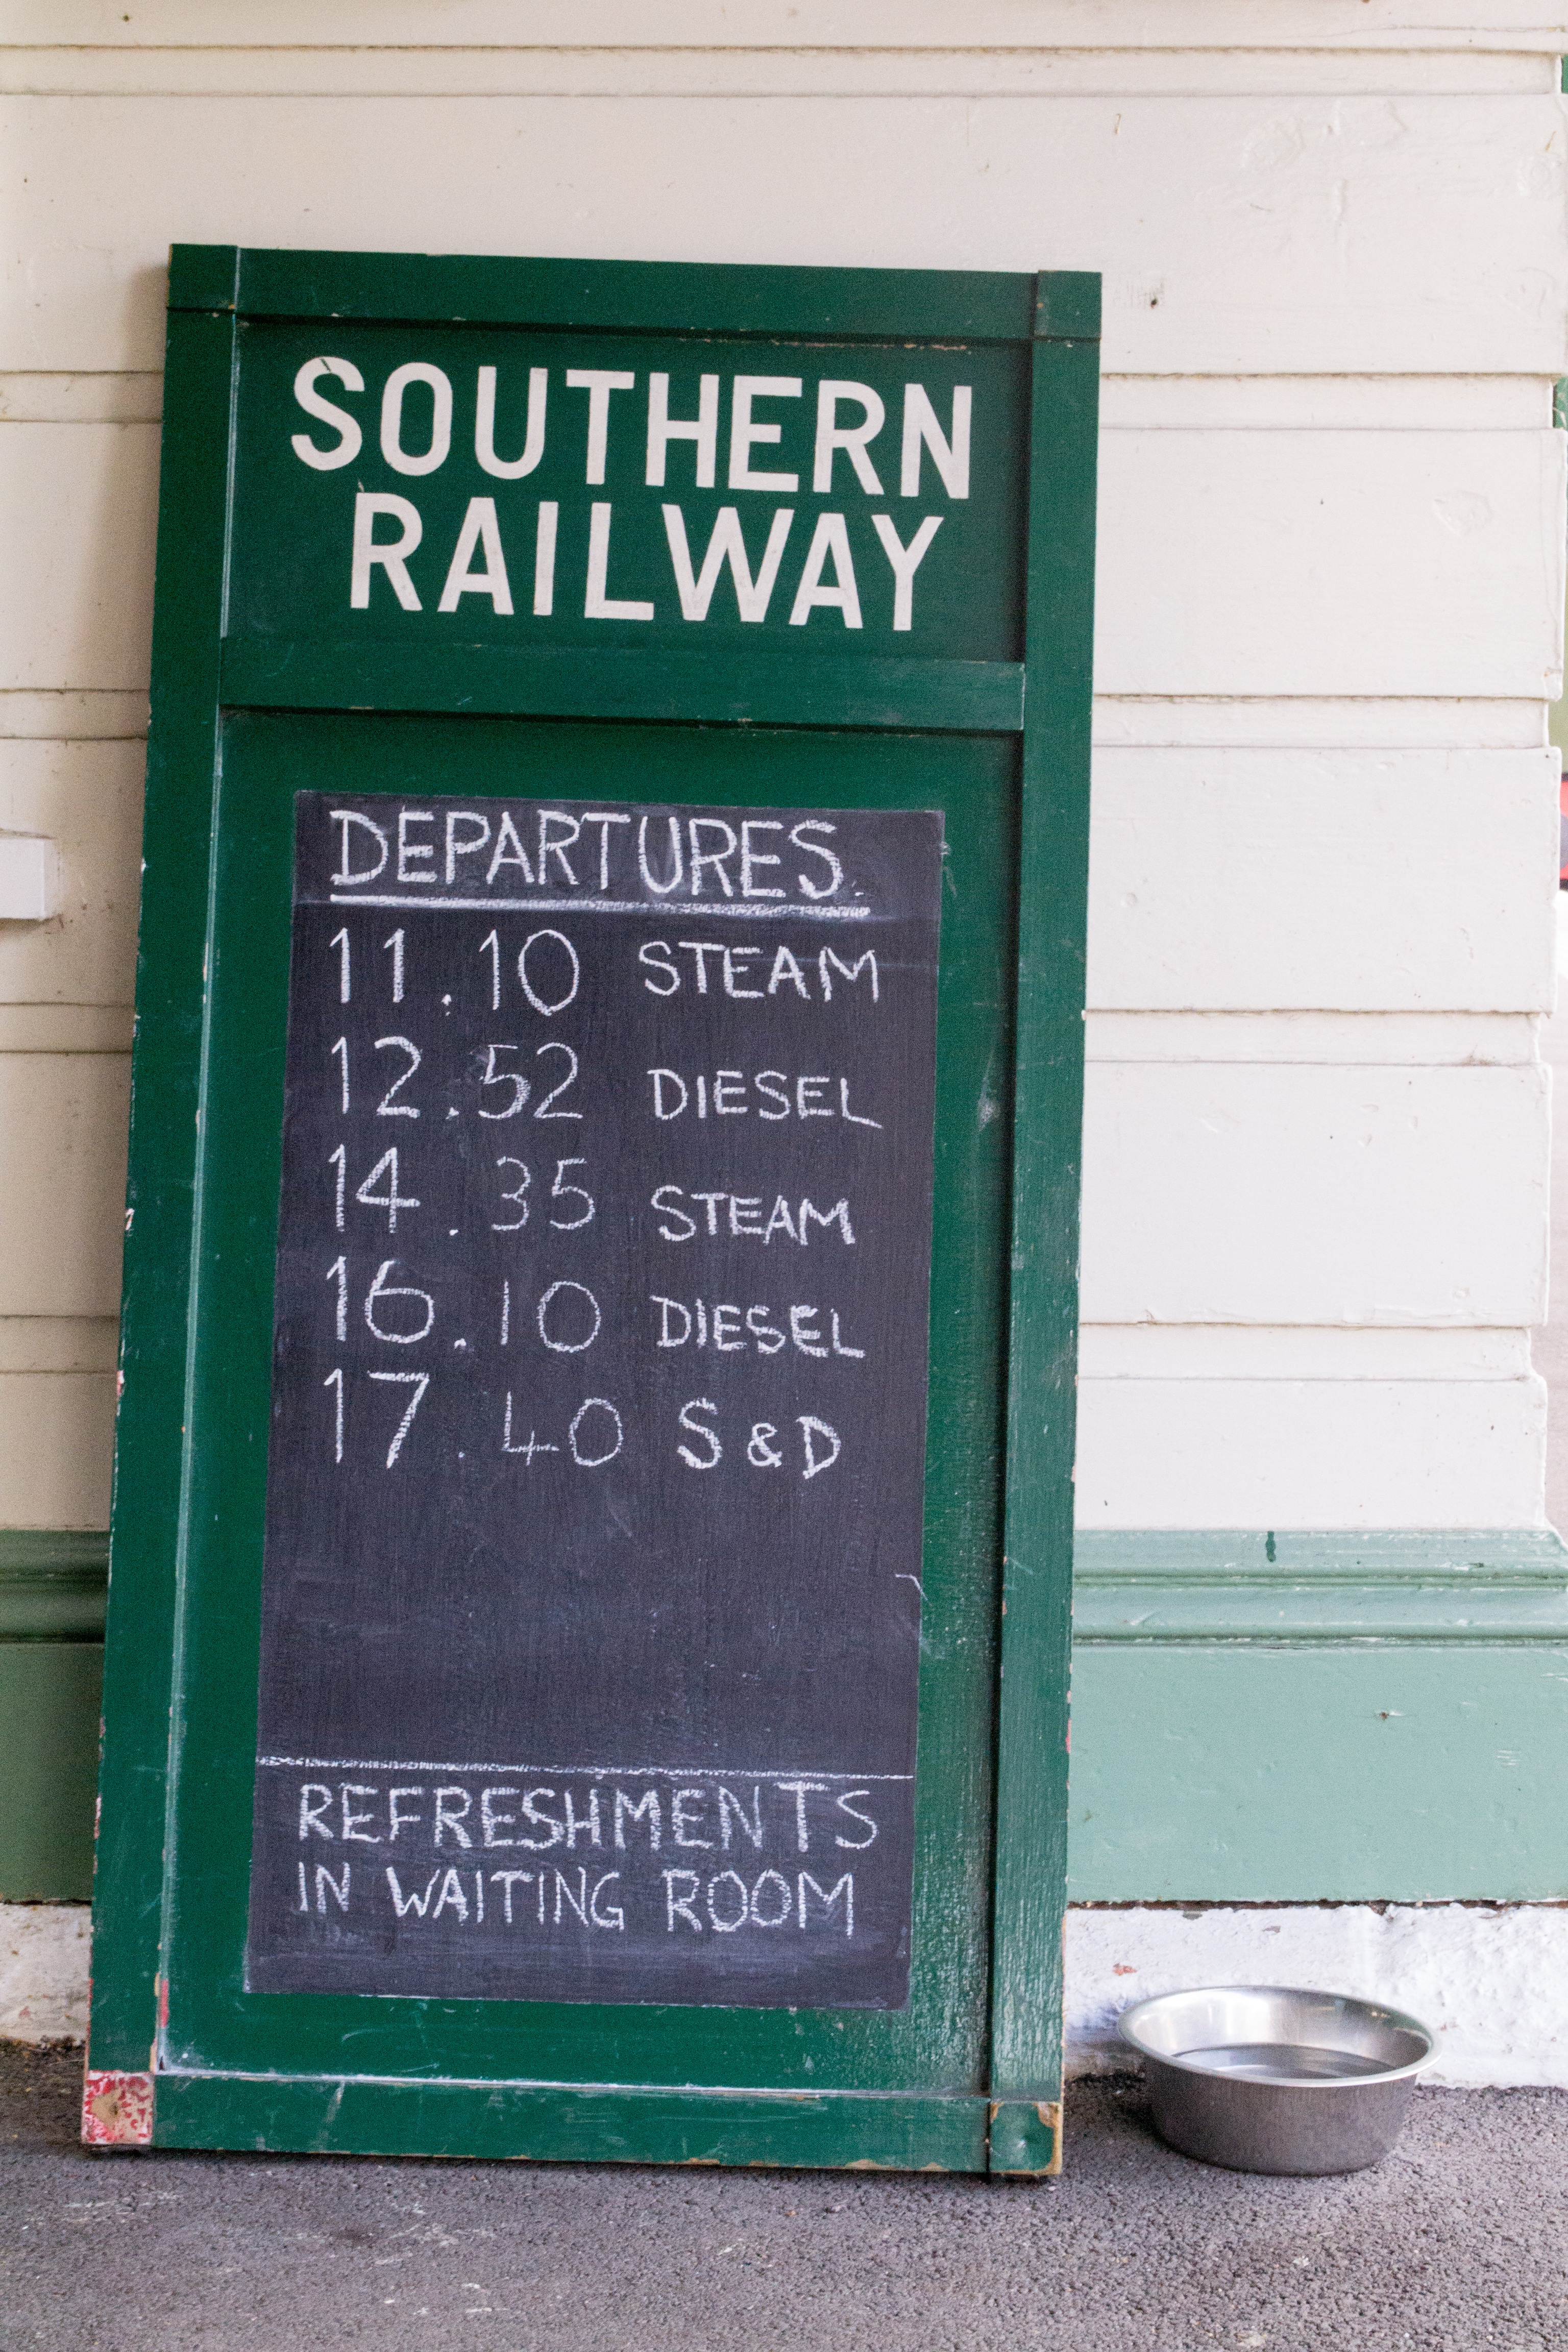
board, railway, steam, rail, train, travel, transportation, transport, sign, green, journey, platform, street sign, historic, signage, chalkboard, timetable, departures, dog bowl, commemorative plaque